5th Portuguese India Armada (Albuquerque, 1503)

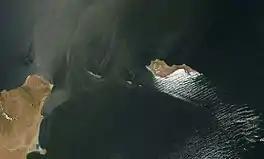
Cape Guardafui and the island of Socotra

Although Correia's account is not corroborated by other chroniclers, it has an element of plausibility. We do not actually hear of Fernandes stopping at Mozambique Island (where he would have found Ravasco) or any other major African town. Rather, the next we hear of Fernandes is up near Cape Guardafui, which strongly suggests that he did take the outer route as, sailing north by the outer route, would only have seen African coast again precisely around the horn.